Rueun railway station

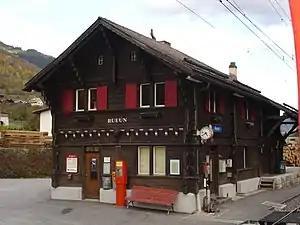
The station building in 2005

Rueun railway station is a station on the Reichenau-Tamins–Disentis/Mustér railway of the Rhaetian Railway in the Swiss canton of Graubünden. It serves the village of Rueun, in the municipality of Ilanz/Glion.